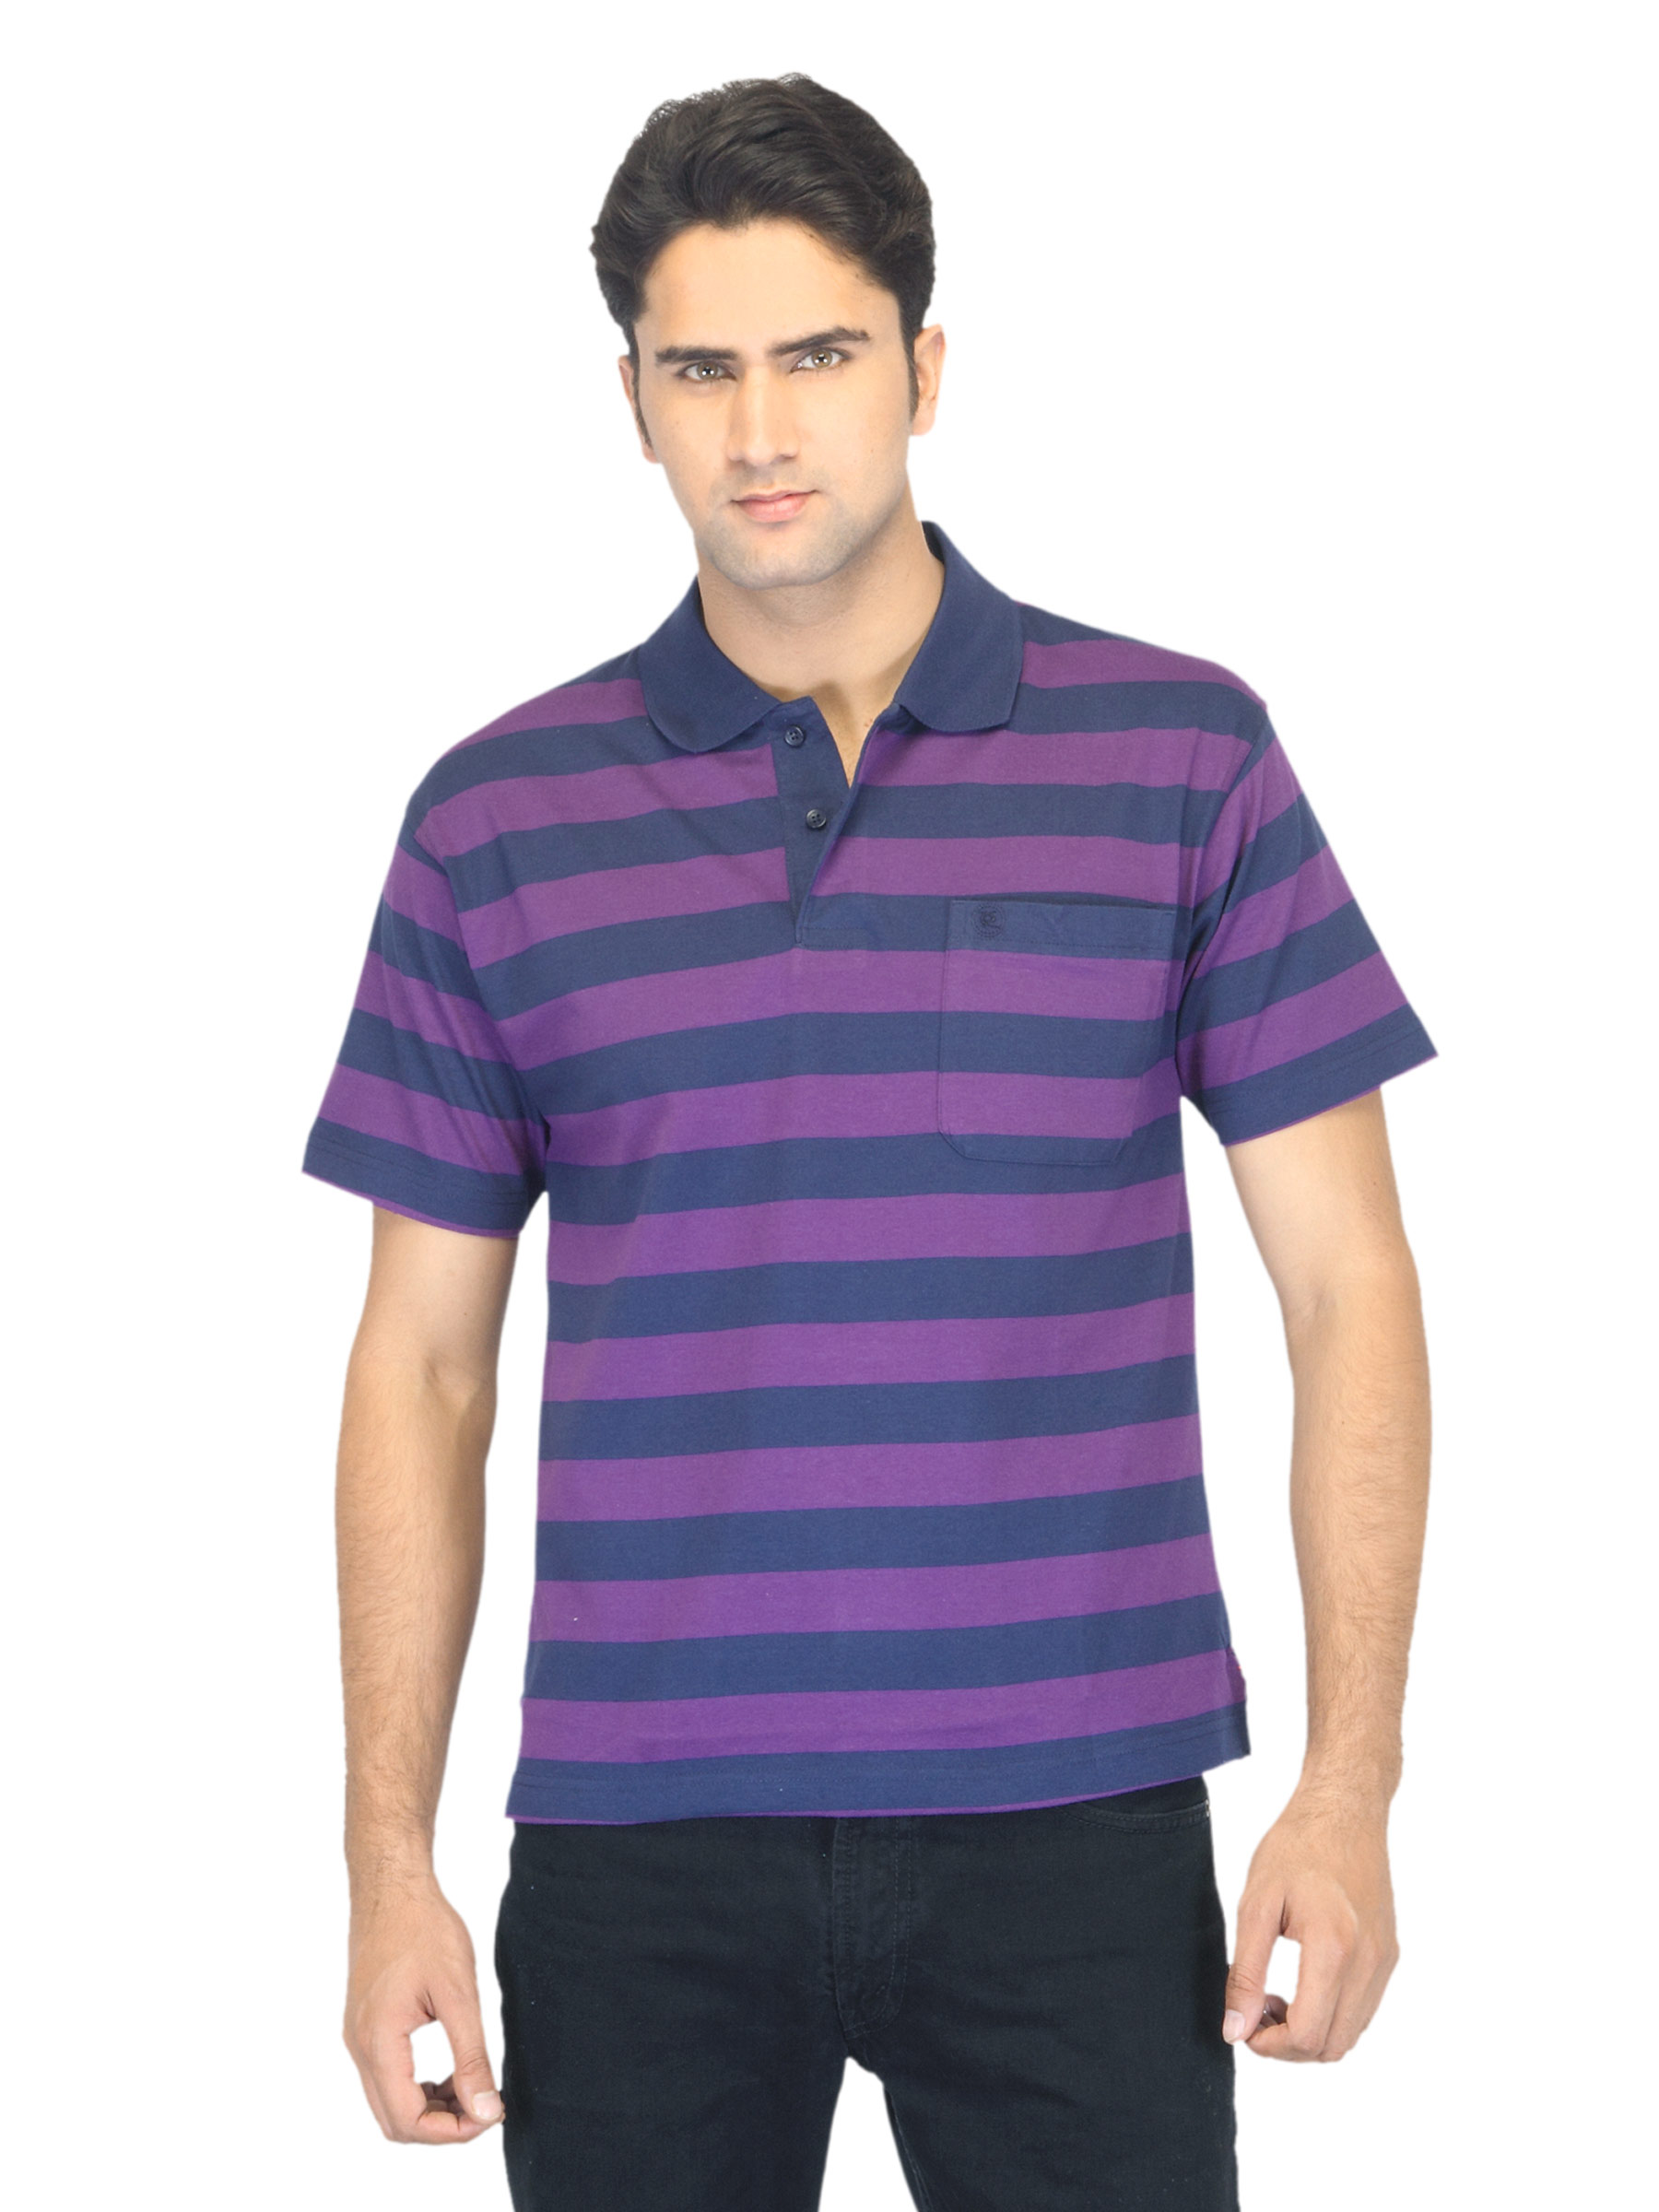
Classic Polo Men Striped Purple T-shirt
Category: Apparel / Topwear / Tshirts
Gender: Men
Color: Purple
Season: Summer 2012
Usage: Casual